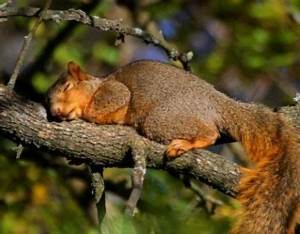
Label: squirrel